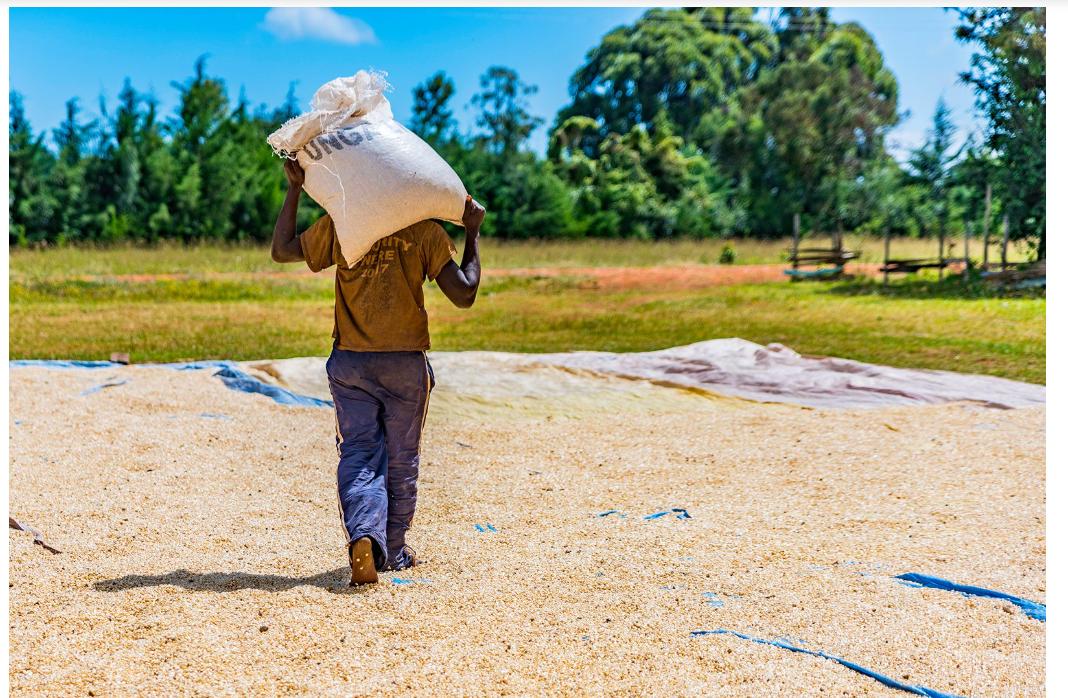
Mwanaume mmoja amebeba kiroba cha zao la mahindi, ambalo analianika kwa ajili ya ukomavu ili kuliandaa kulipeleka sokoni wakati akiwa amezungukwa na miti mizuri mirefu na mifupi.